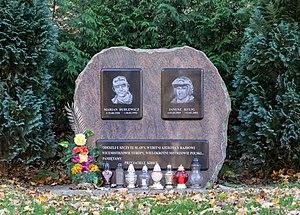
Marian Grzegorz Bublewicz, né le 25 août 1950 et mort le 20 février 1993, est un pilote de rallye polonais.